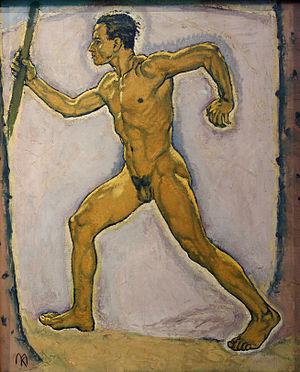
Le promeneur. Huile sur toile de Koloman Moser, c 1914. Leopold Museum, Vienne
La Sécession viennoise est un courant artistique qui s'est épanoui en Autriche, plus particulièrement à Vienne, entre 1898 et 1906.
Koloman « Kolo » Moser est un peintre et décorateur autrichien, représentatif de l'Art nouveau de Vienne.